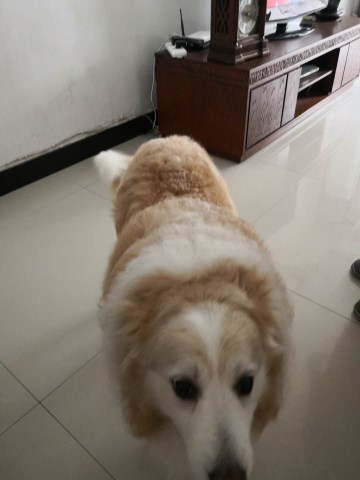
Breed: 2594-n000109-Border_collie